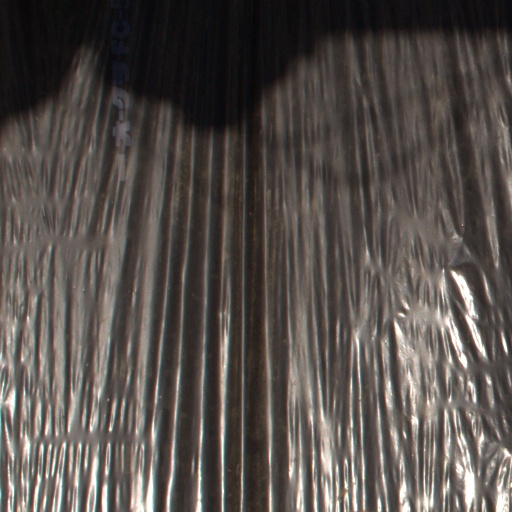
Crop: Jerusalem artichoke